Vytenis Andriukaitis

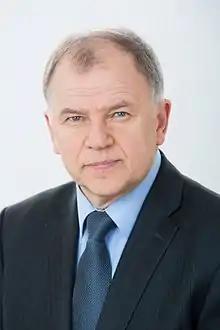
Official portrait, 2013

Vytenis Povilas Andriukaitis (born 9 August 1951) is a member of the European Parliament from 2024 July, a former WHO Special Envoy for the European region, a former European Commissioner for Health and Food Safety, a heart surgeon, a co-signatory to the 1990 Act of the Re-Establishment of the State of Lithuania.